Maurrassisme in Argentina

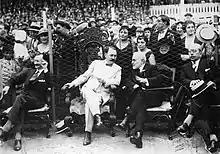
Dictator José Félix Uriburu watching a Newell's Old Boys vs Unión de Santa Fe football match. "Maurrassiste" writer Leopoldo Lugones can be seen on the right side of the picture.

The first of them was the "traditionalist" (Spanish: "Tradicionalista"), which was based on Maurras' most integralist views and aimed at organizing the whole of society on Catholic standards. Believing Roman Catholicism to be "the only and true religion", traditionalists wanted to build a theocratic state in which all spheres of public life were subordinated to religion. Particularly emphatic of maurrasian historiography, the movement stressed the decadence of the western civilization since the Reformation, a situation aggravated by the advent of the French and Russian revolutions. Staunch defenders of elitism and hierarchy, traditionalists did not accept any form of popular participation in the government and considered Catholicism to be utterly incompatible with any of the political developments of liberalism. Started by writers and , the movement's emphasis in Maurras grew stronger after the papal ban on Action Française was lifted in 1939 and the author's conversion to Catholicism was made public. The second generation of traditionalism was impulsed by Catholic priest Mario Pinto, who considered Maurras "a guardian of the highest values of Christian civilization".